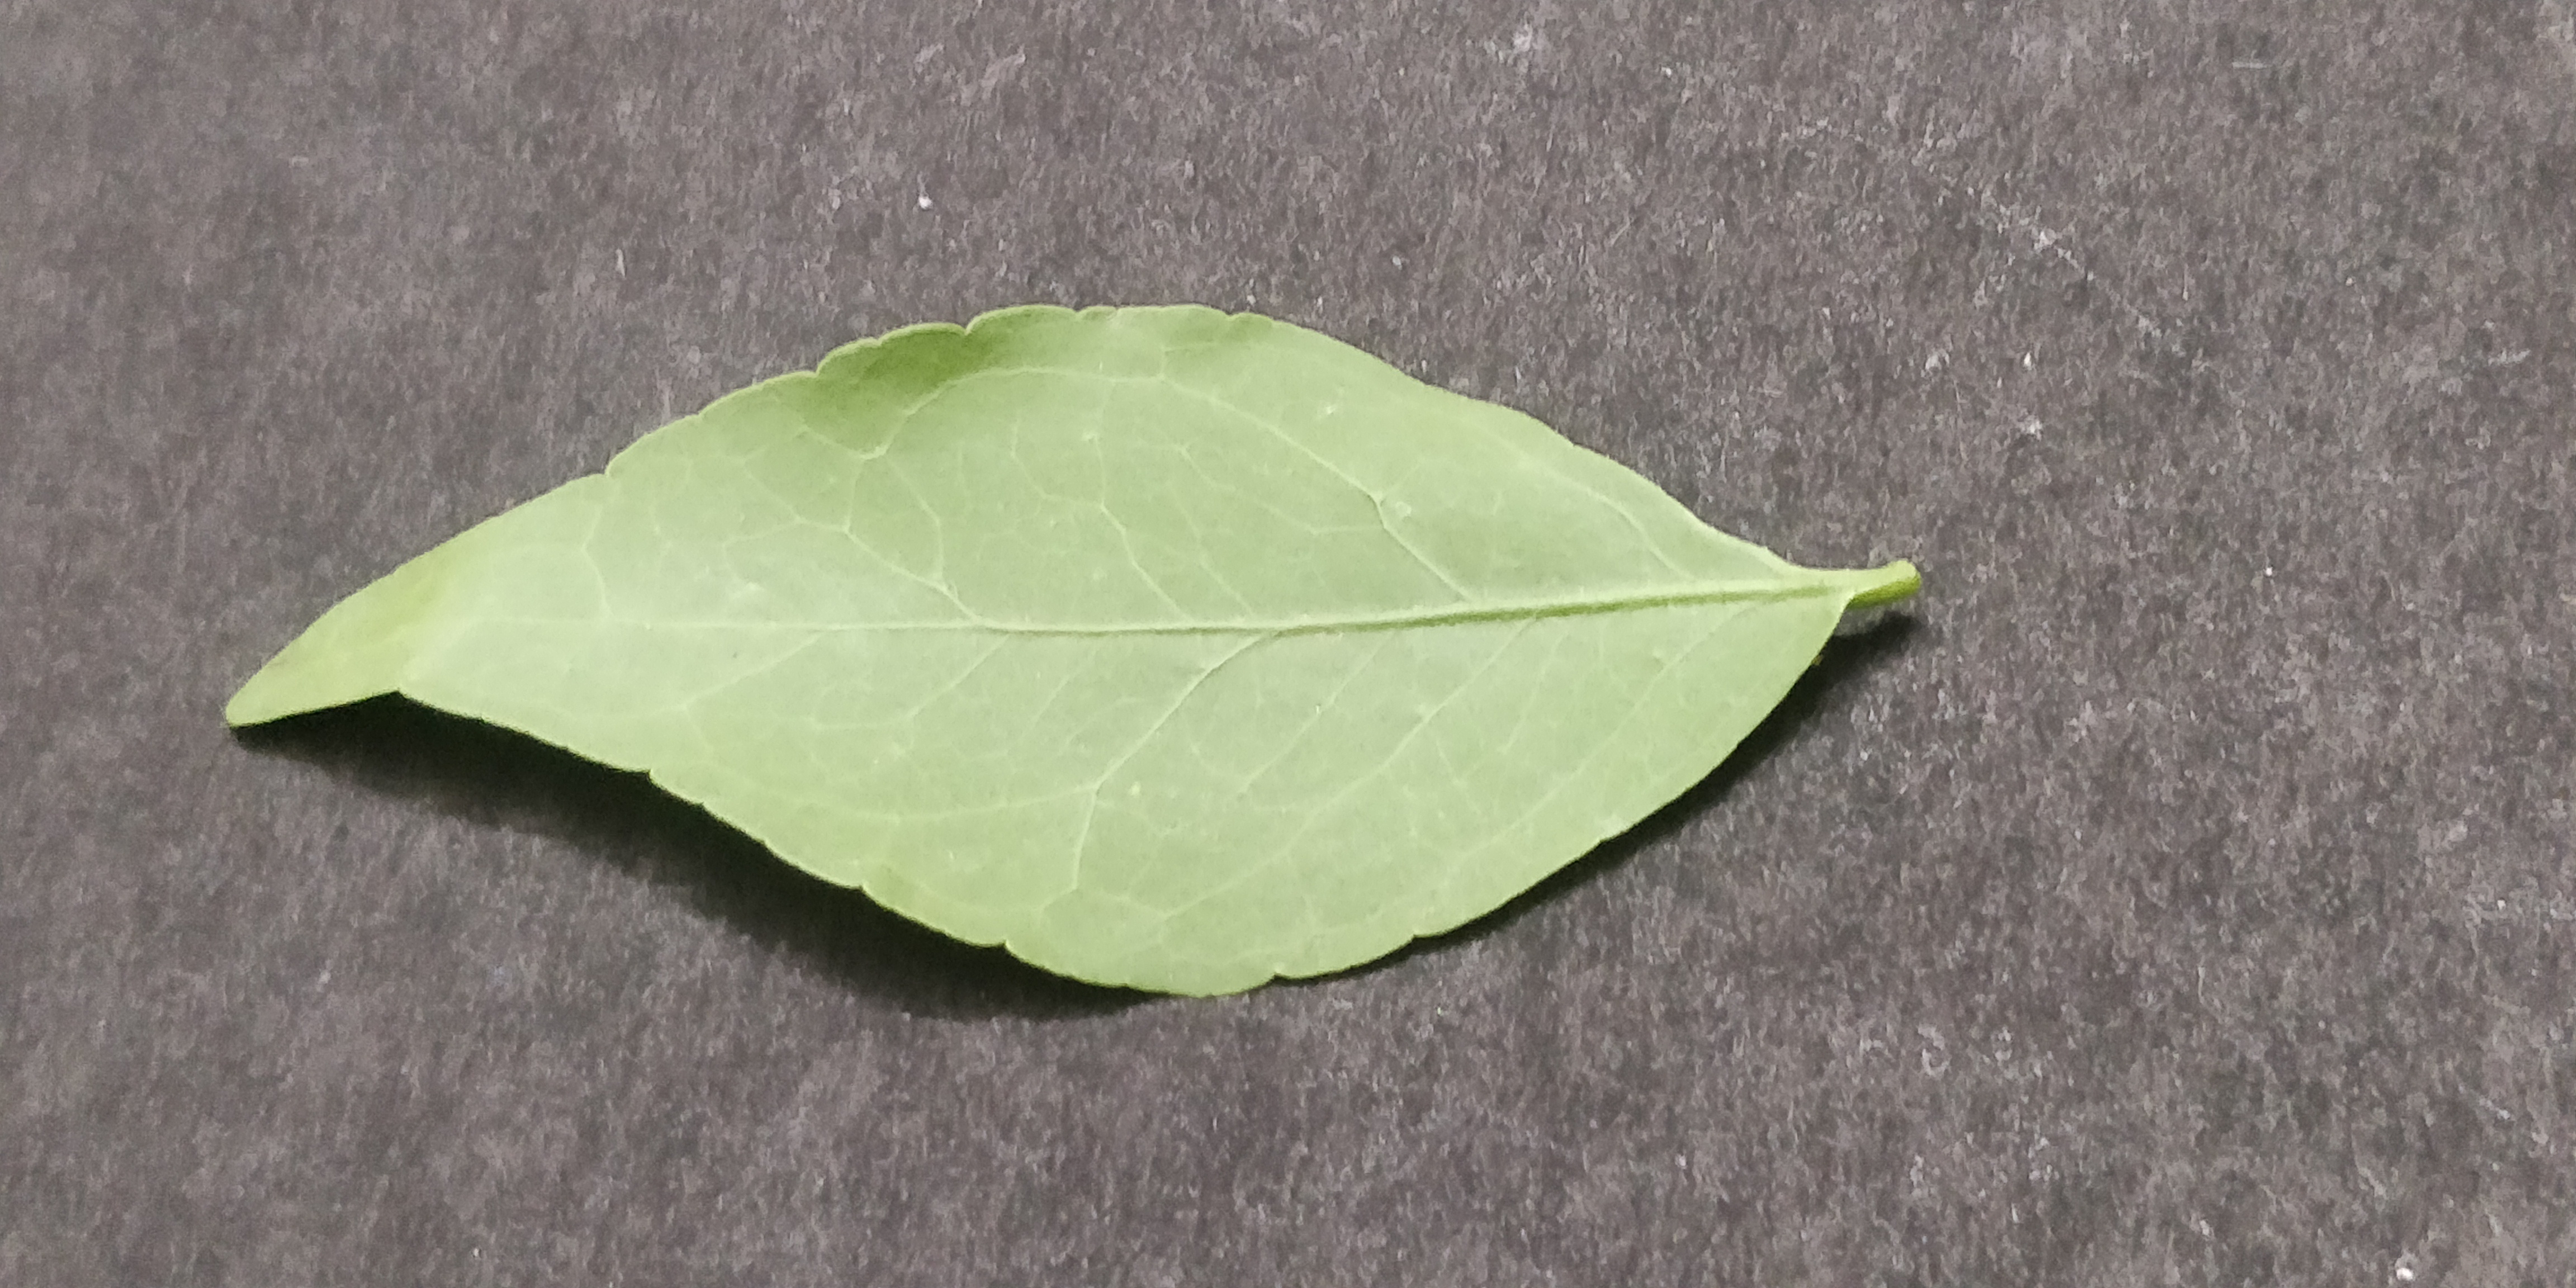
Plant species: Bael